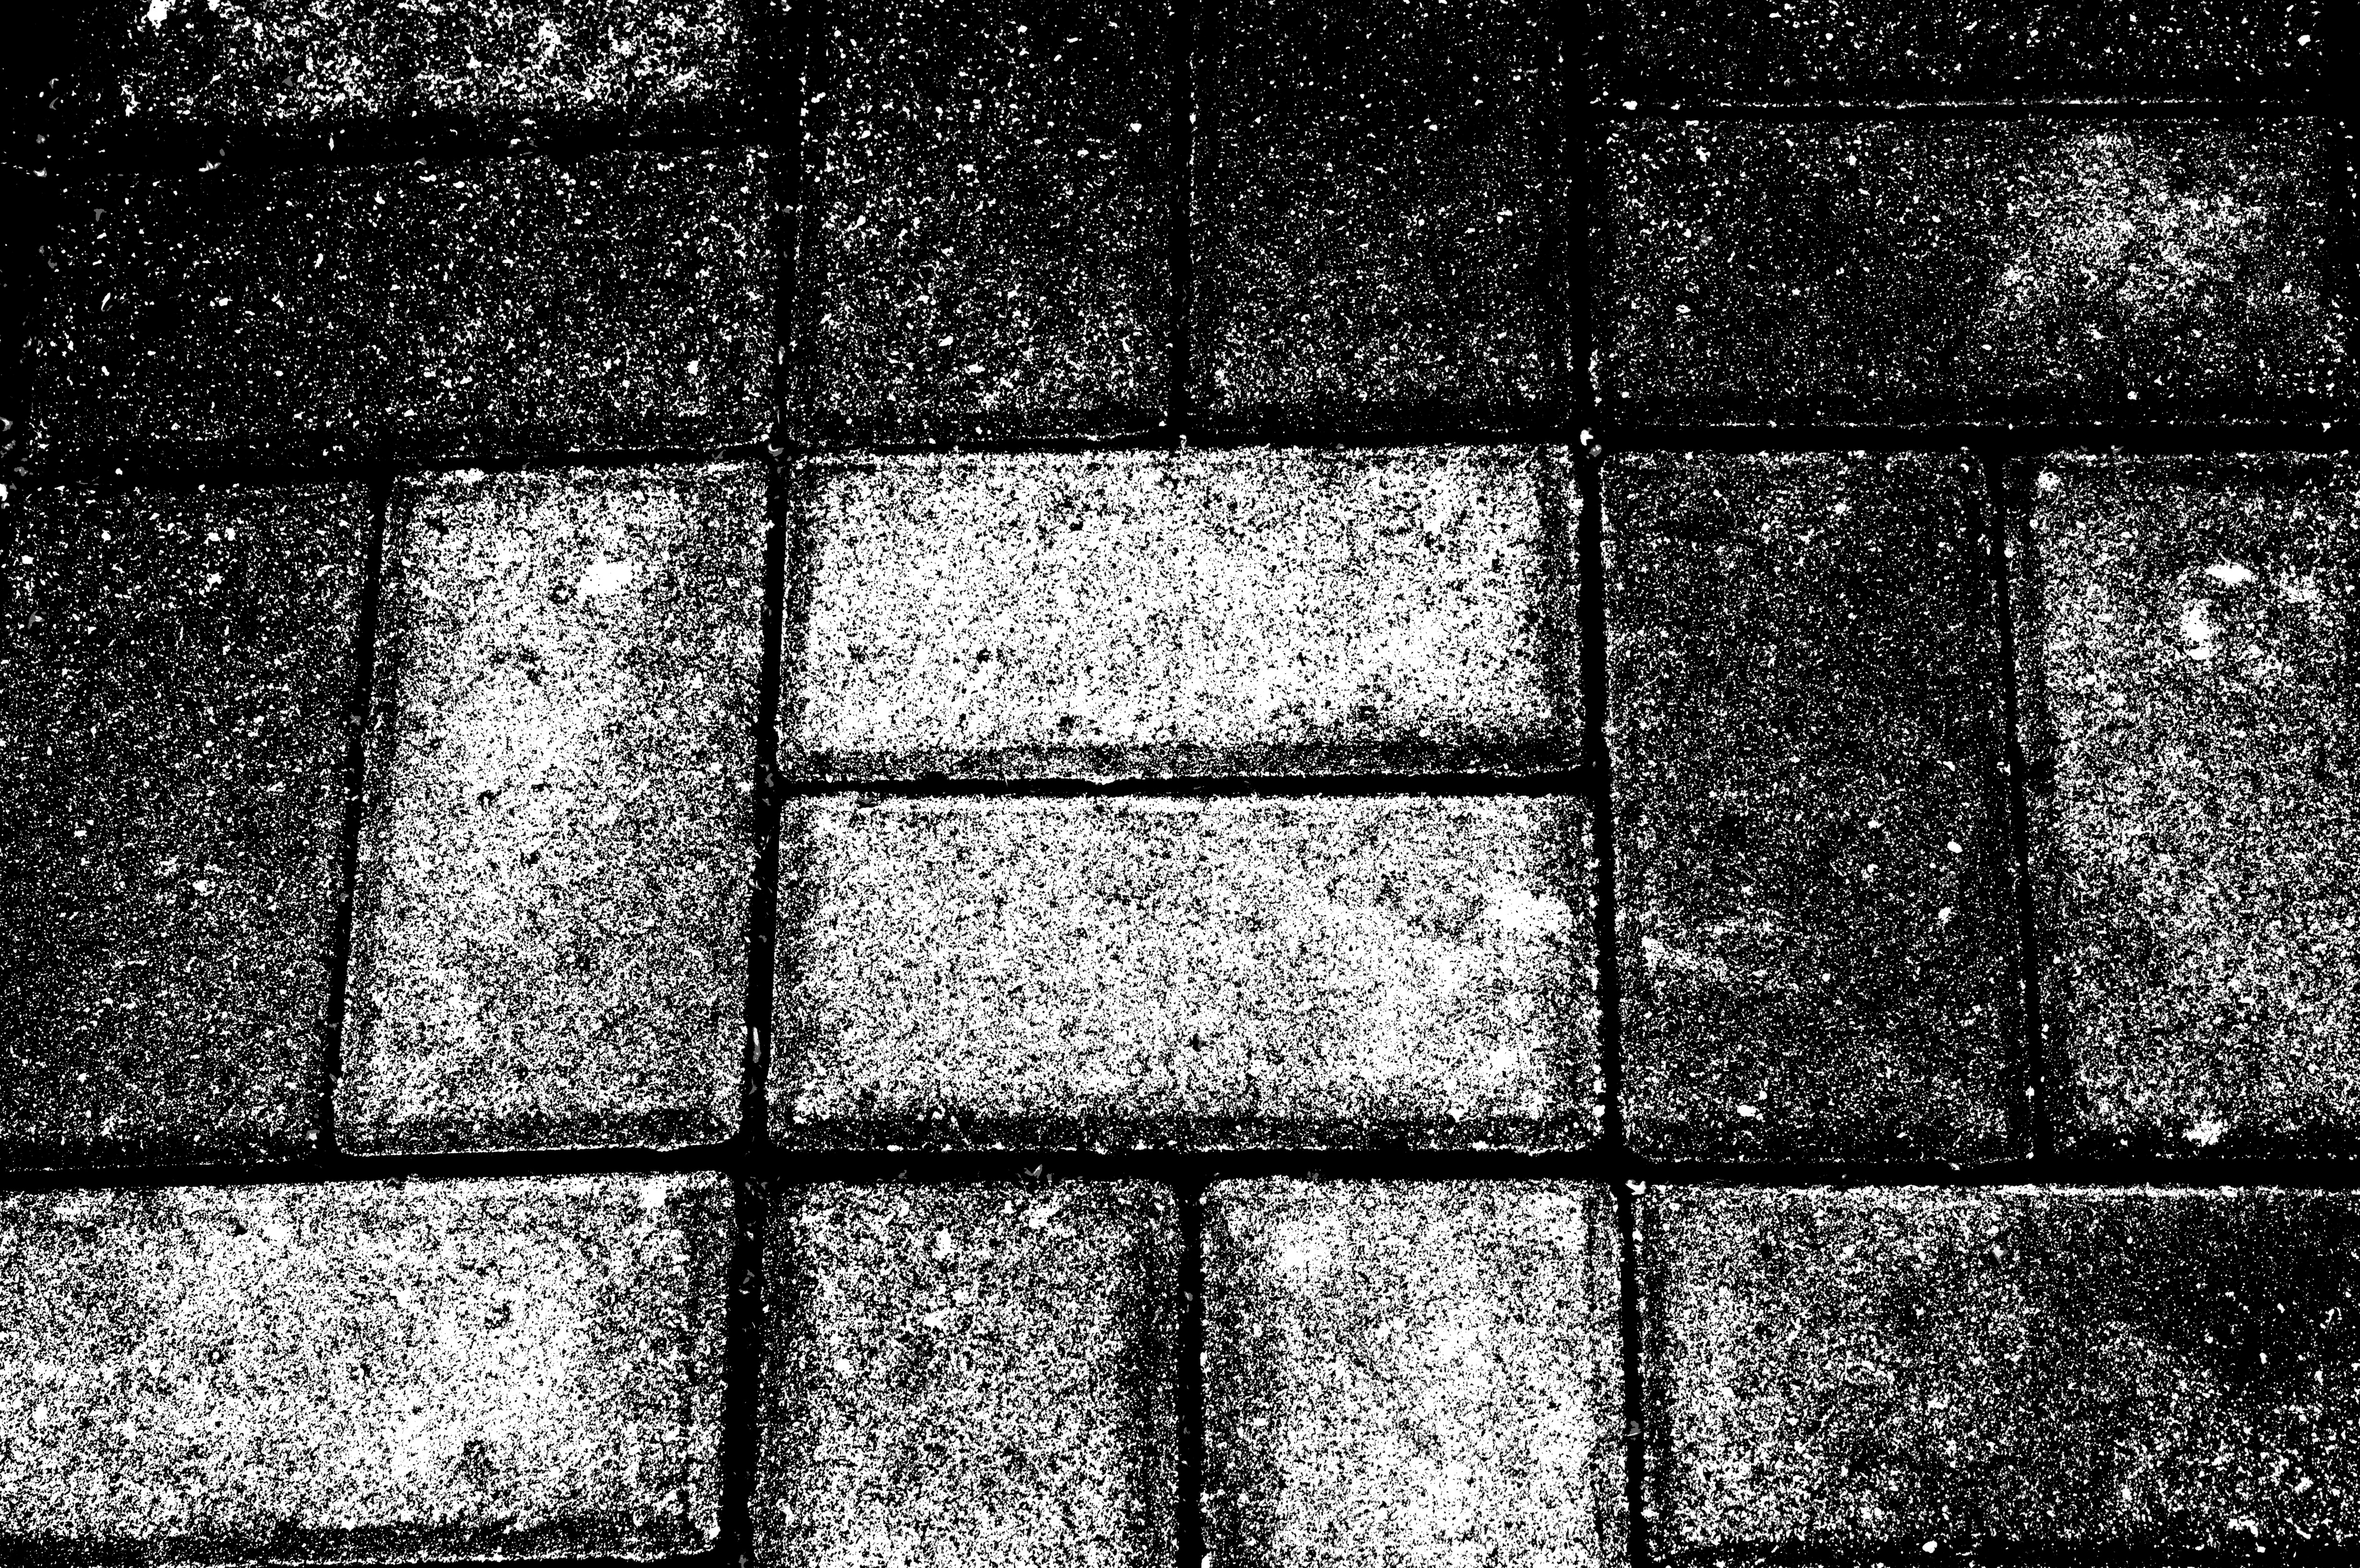
nature, black, black and white, wall, line, monochrome photography, monochrome, snapshot, pattern, road surface, cobblestone, rectangle, brick, design, Tints and shades, symmetry, tile, flooring, photography, floor, architecture, square, Colorfulness, style, parallel, shadow, metal, asphalt